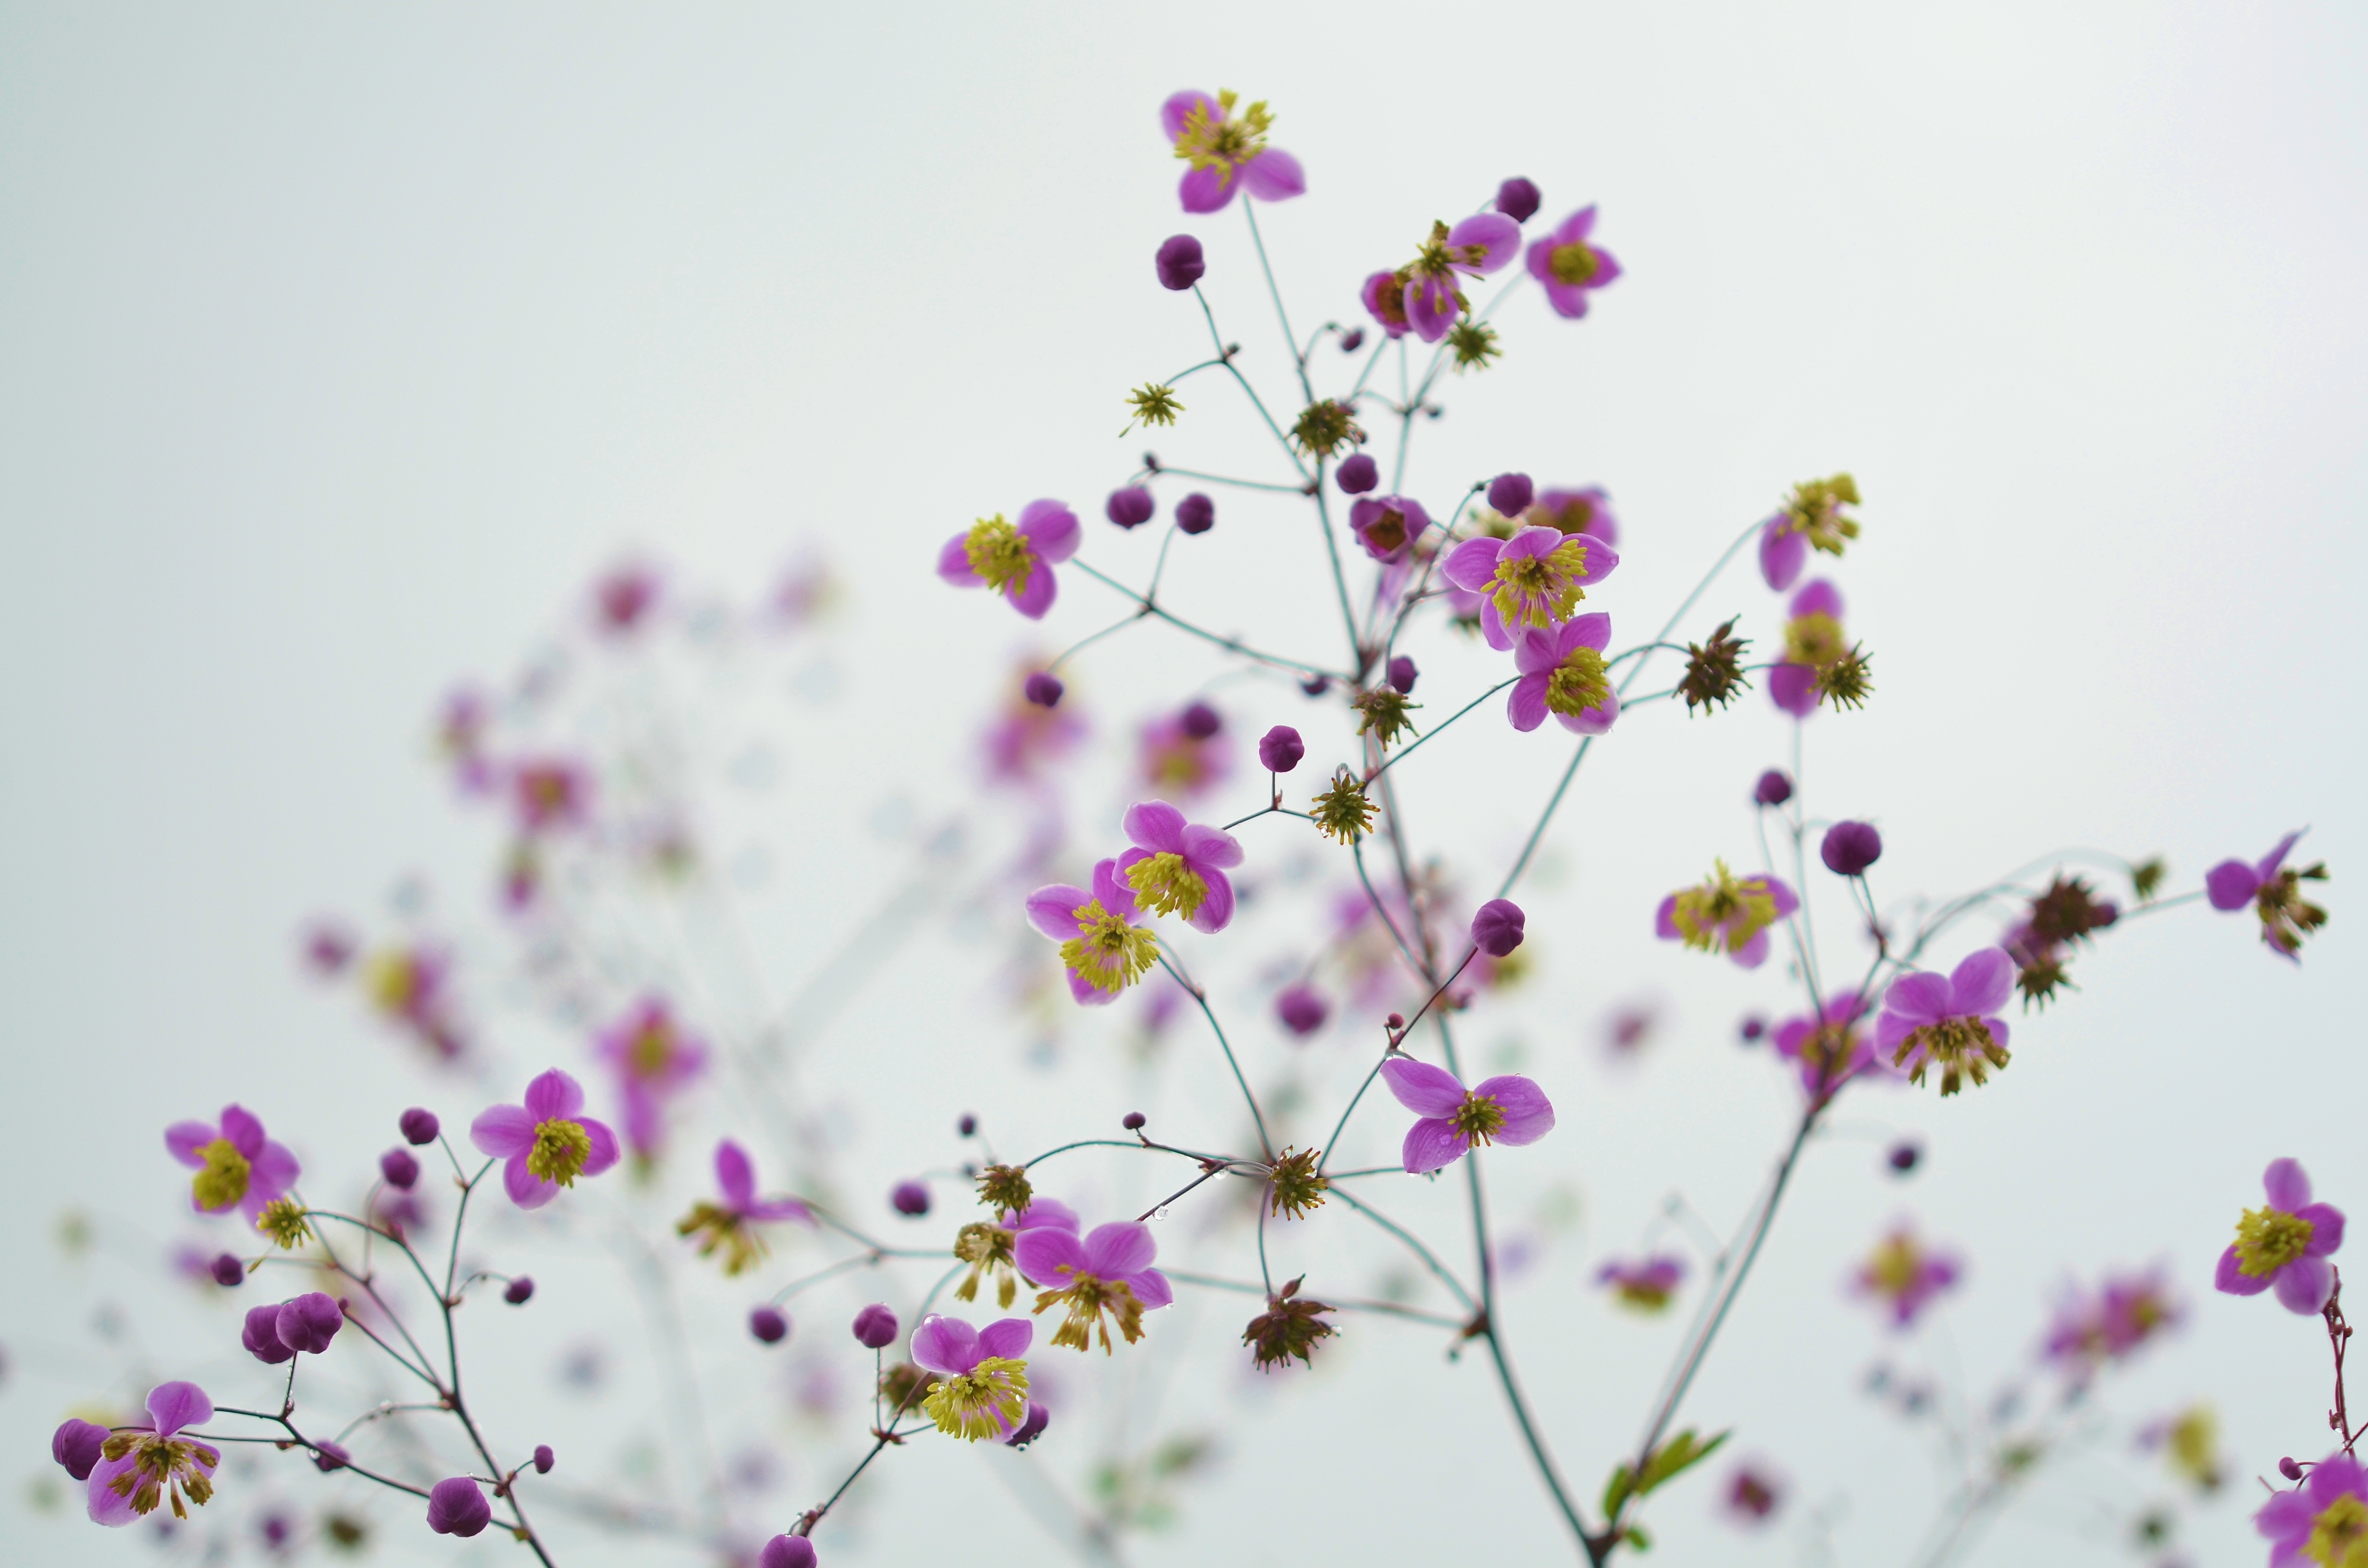
nature, branch, blossom, plant, leaf, flower, purple, petal, bloom, floral, spring, produce, macro, natural, botany, pink, flora, cherry blossom, wildflower, close up, macro photography, flowering plant, land plant